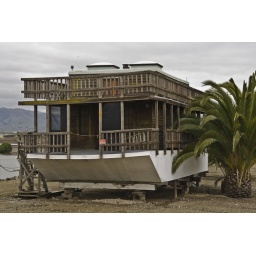
Pretty neat house boat next to the mud flats in Alviso, CA. Apparently this used to be a restaurant.